Messerschmitt KR175

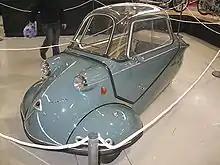
MI-VAL Mivalino

Italian motorcycle manufacturer Metalmeccanica Italiana Valtrompia s.p.a., makers of the brand , assembled KR175s in Brescia, Italy, using components imported from Messerschmitt but with their own two-stroke engine installed. These cars were sold as the MI-VAL Mivalino.